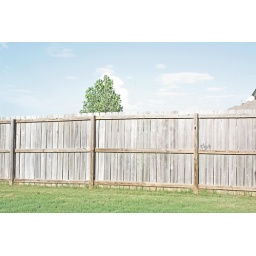
i like the fence and how green the tree is in the sky, nice alabama weather. :)